Hungarians in Serbia

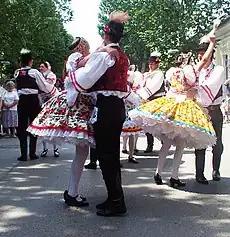
Csárdás folk dance in Doroslovo

Parts of the Vojvodina region were included into the medieval Kingdom of Hungary in the 10th century, and Hungarians then began to settle in the region. Until the 16th century, Hungarians formed the largest part of population in today's Vojvodina. After the Ottoman conquest of Hungary, the region was devastated by the conquerors, the population were killed, or fled. By the middle of the 16th century, Serbs were the majority. Hungarians started to settle back to the territory after the Ottomans were driven out in the late 17th and early 18th centuries. Count Imre Csáky settled Hungarians in his possessions in Bačka in 1712. In 1745, Hungarian colonists settled in Senta, in 1750 in Topola, in 1752 in Doroslovo, in 1772 in Bogojevo, in 1760 in Stara Kanjiža, in 1764 in Iđoš, in 1767 in Petrovo Selo, in 1776 in Martonoš, in 1786 in Pačir and Ostojićevo, in 1787 in Piroš, and in 1789 in Feketić. Between 1782 and 1786, Hungarians settled in Crvenka and Stara Moravica, and in 1794 in Kula.